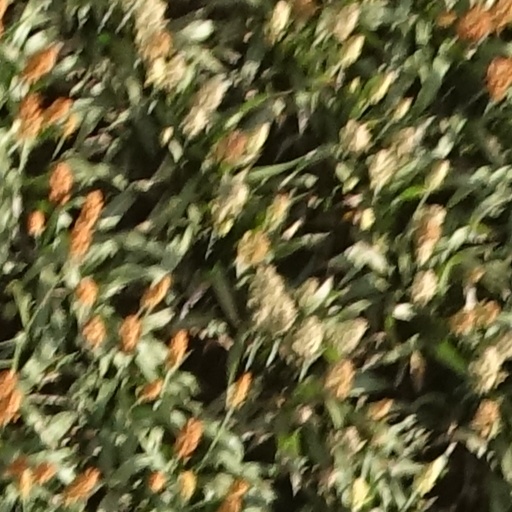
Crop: sorghum